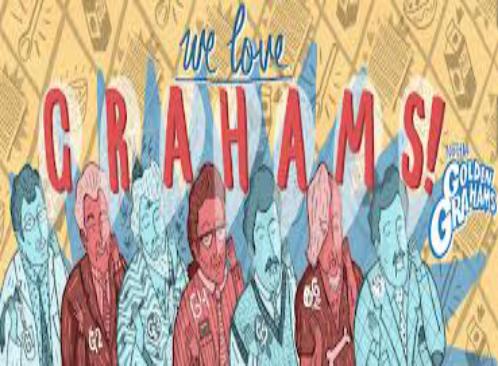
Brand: Golden Grahams
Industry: Food